History of the Metropolitan Police

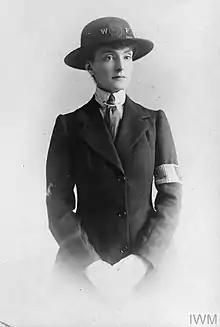
Sofia Stanley in NUWW patrol officer uniform - from 1919 to 1923 she led the Met's first official female patrols

1886 also saw the creation of a new J (Bethnal Green) and F (Paddington) Divisions. On the night of 18 February 1887, PC 52206 Henry Owen became the first Metropolitan Police officer to fire a revolver while on duty, doing so after he was unable to alert the owners of premises on fire. The Metropolitan Police also continued policing demonstrations such as that by the unemployed in Trafalgar Square in 1887 which came to be known as Bloody Sunday. Officers on duty during the jubilee celebrations the same year were eligible for the Queen Victoria Police Jubilee Medal, with similar police-specific medals following for the jubilee of 1897 and the coronations in 1902 and 1911.